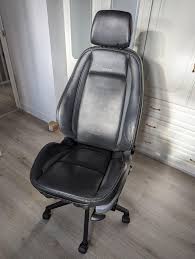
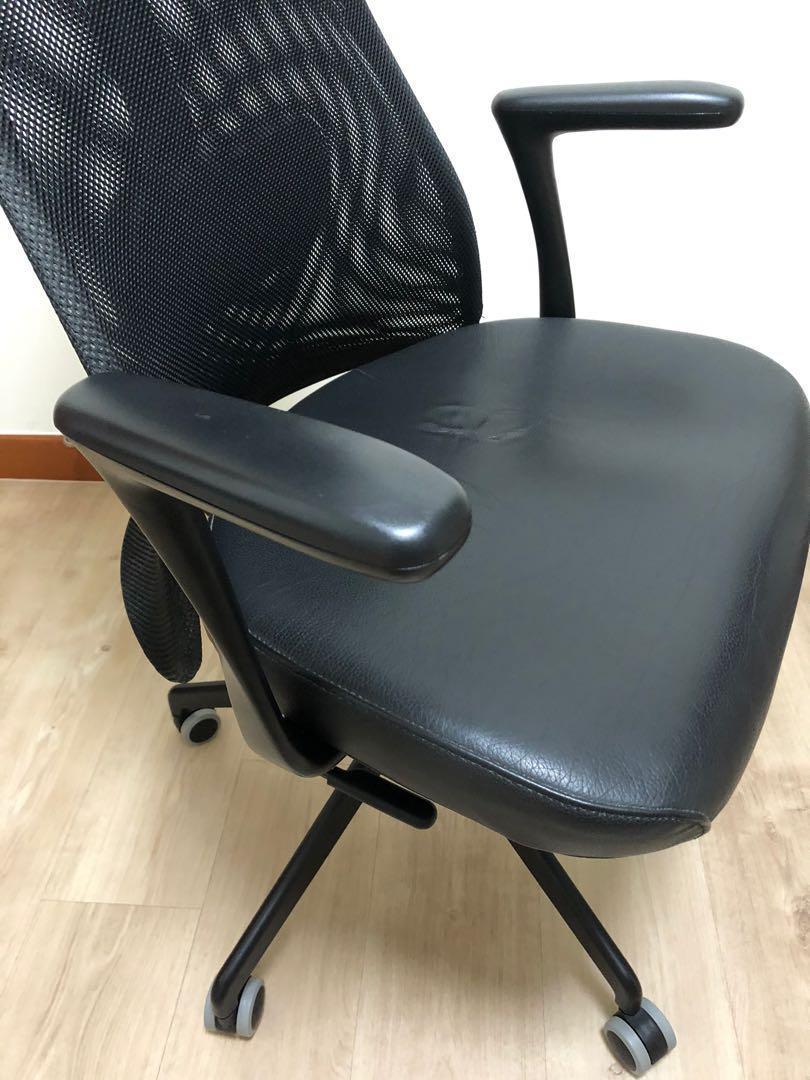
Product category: items_chair
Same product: no